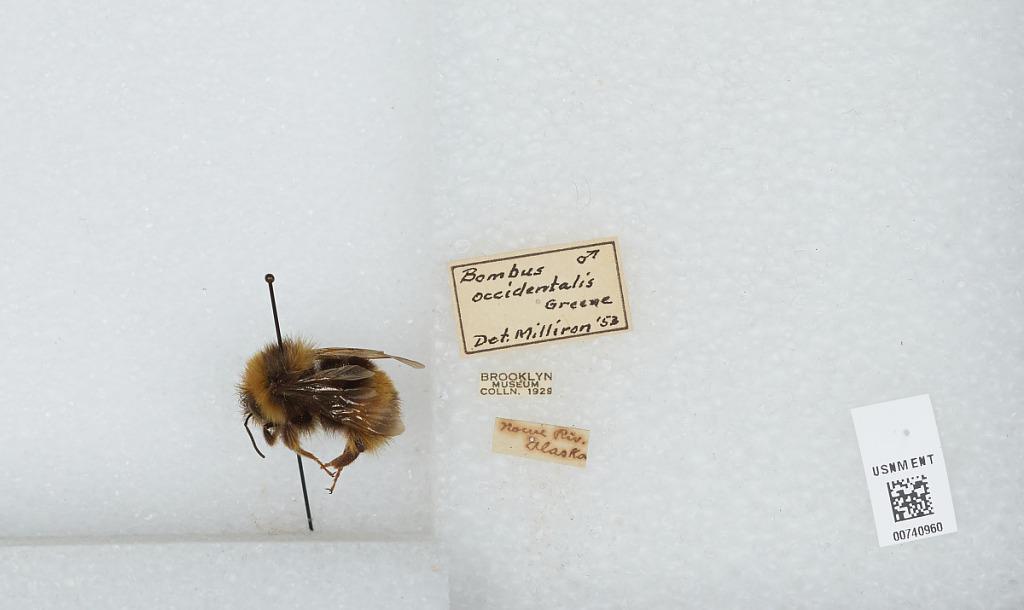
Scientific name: Bombus (Bombus) occidentalis Greene
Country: United States
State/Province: Alaska
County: Nome
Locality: Seward Peninsula, Nome River
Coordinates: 64.4828, -165.305
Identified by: Milliron